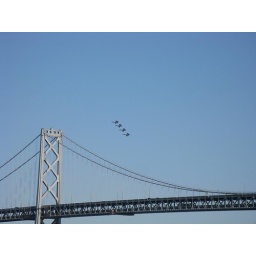
blue angels in formation over bay bridge 3